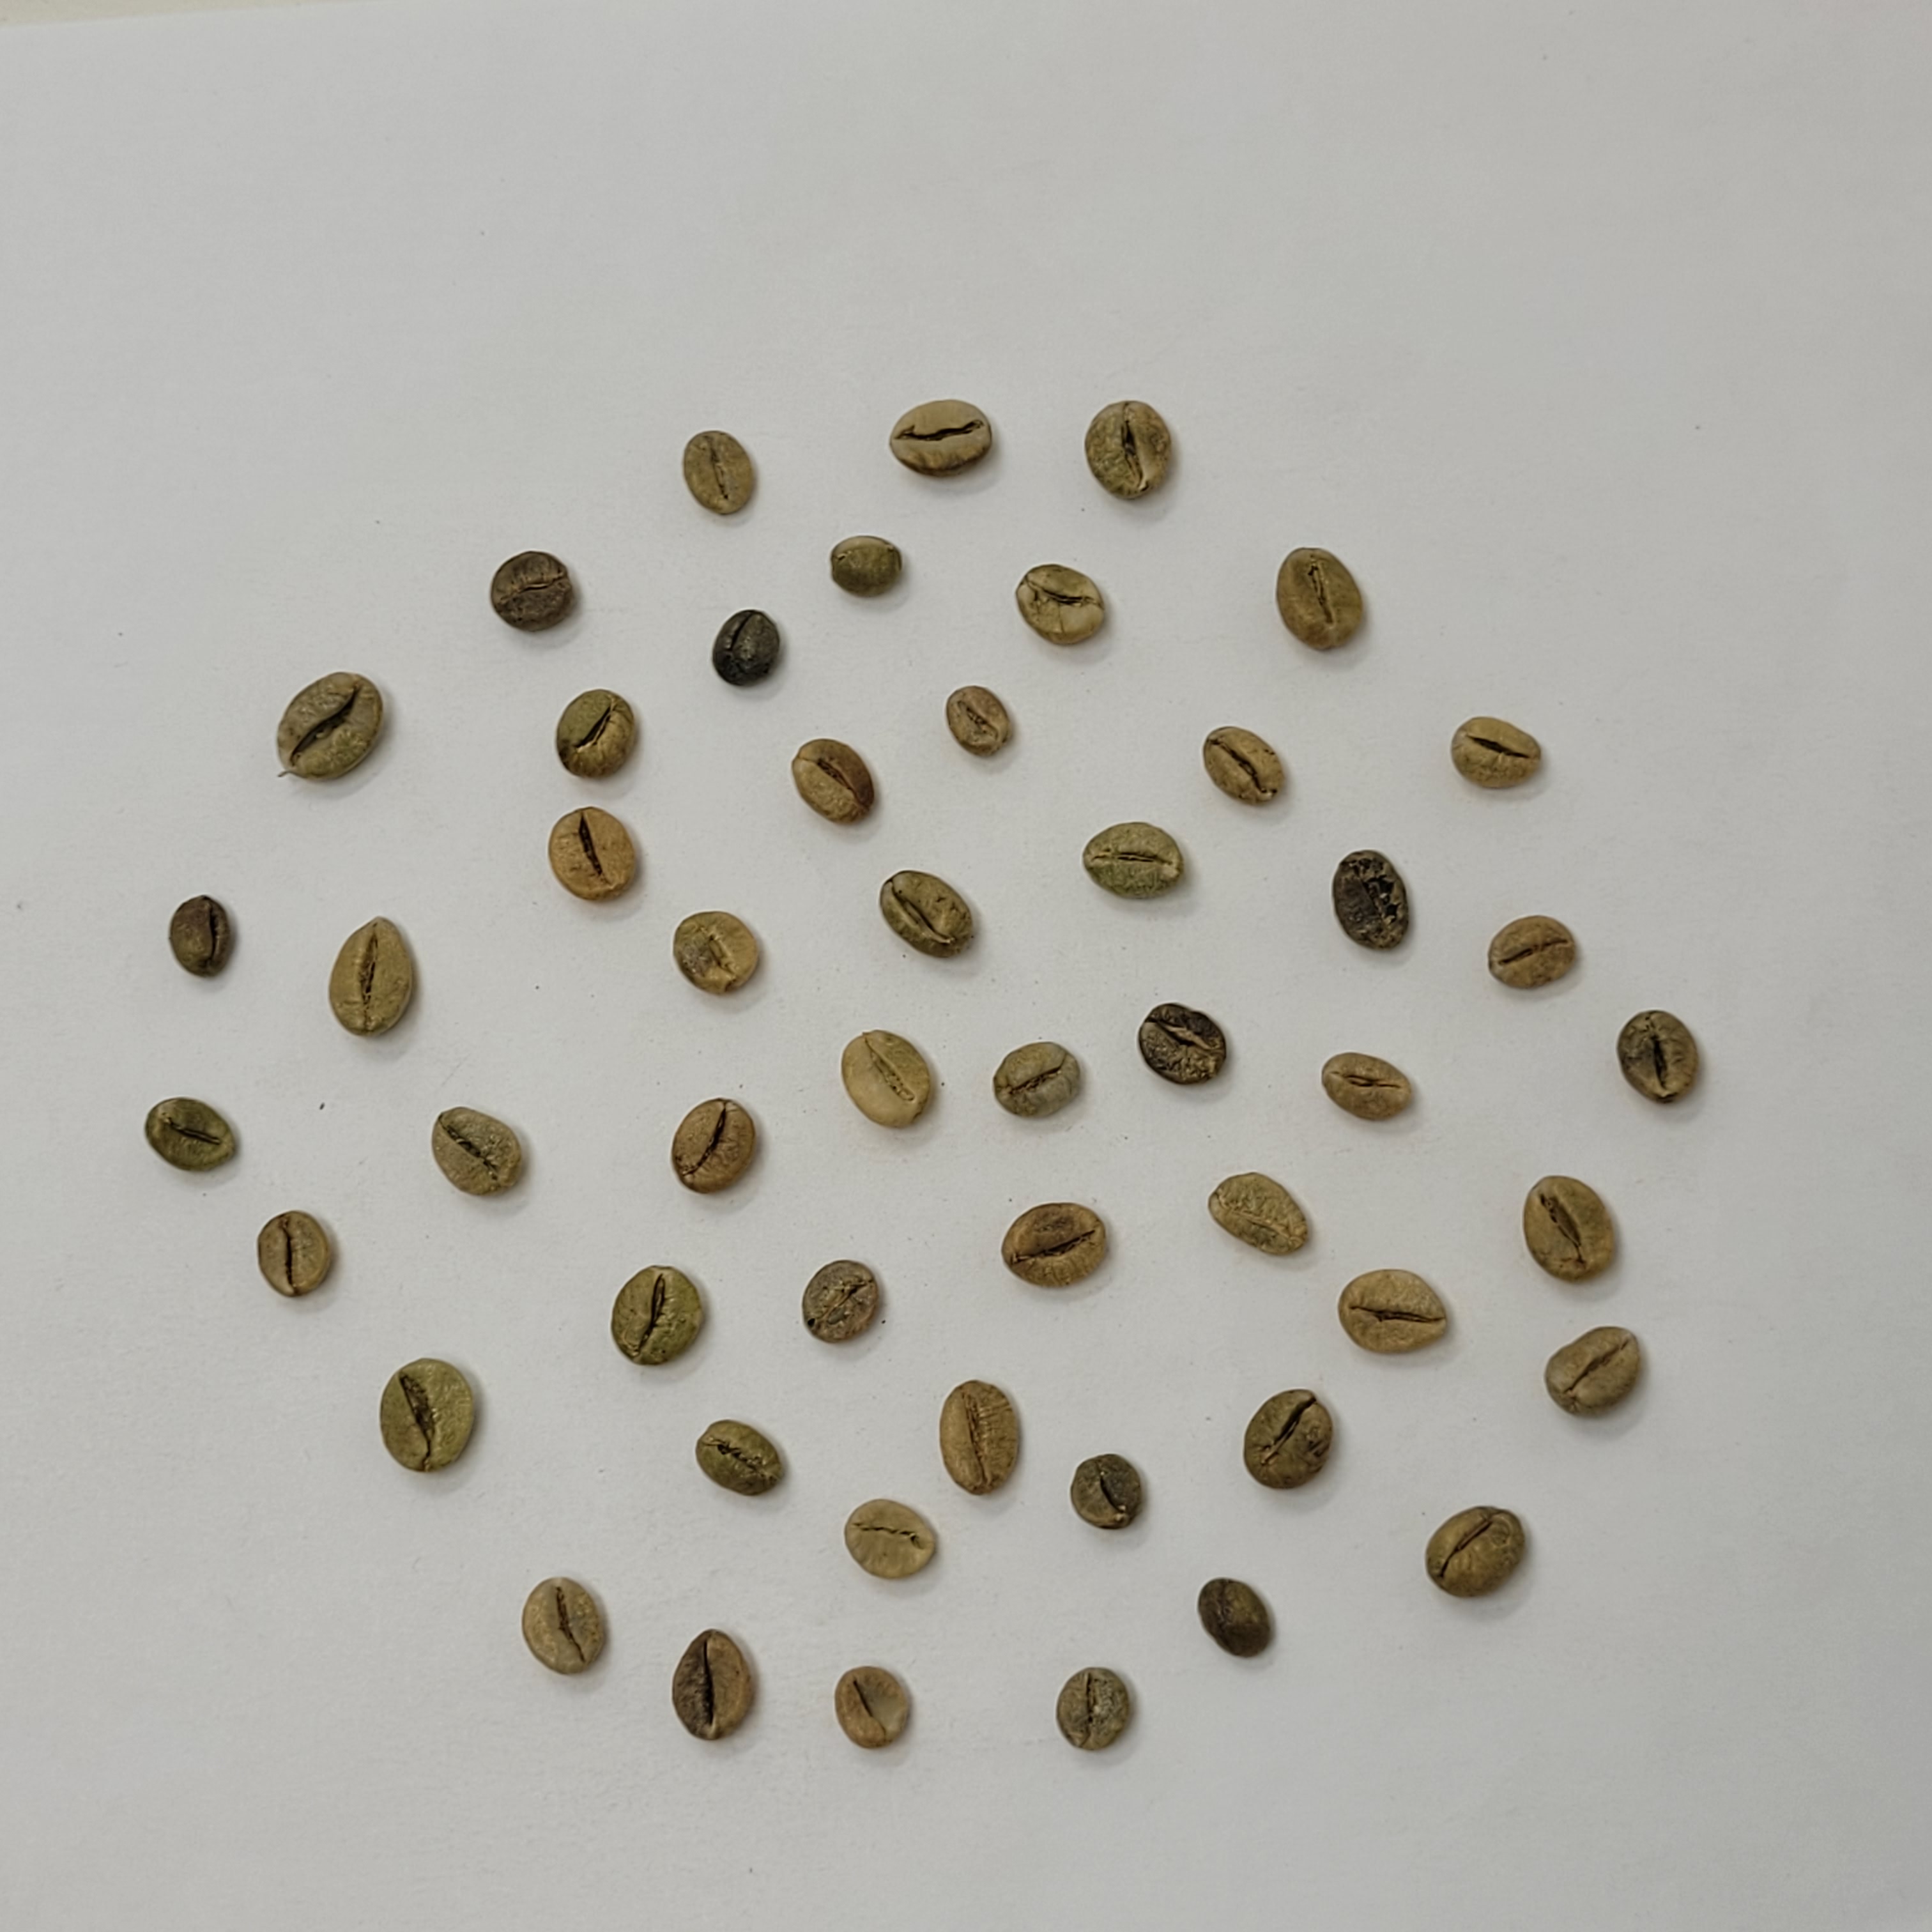
Coffee bean quality grade: Bulk